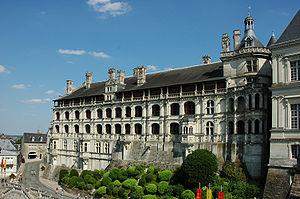
Cet article recense les timbres de France émis en 1960 par les Postes, télégraphes et téléphones.
Le dépôt légal en France est l’obligation légale faite aux producteurs et diffuseurs de documents de les déposer auprès des organismes dépositaires, qui sont tenus de les conserver et de les signaler.
Le château royal de Blois, situé dans le département de Loir-et-Cher, fait partie des châteaux de la Loire. Il fut la résidence favorite des rois de France à la Renaissance.